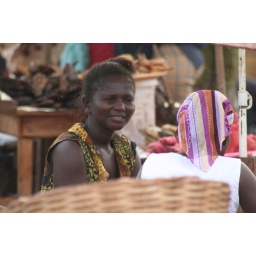
Woman in the street market in Kumasi